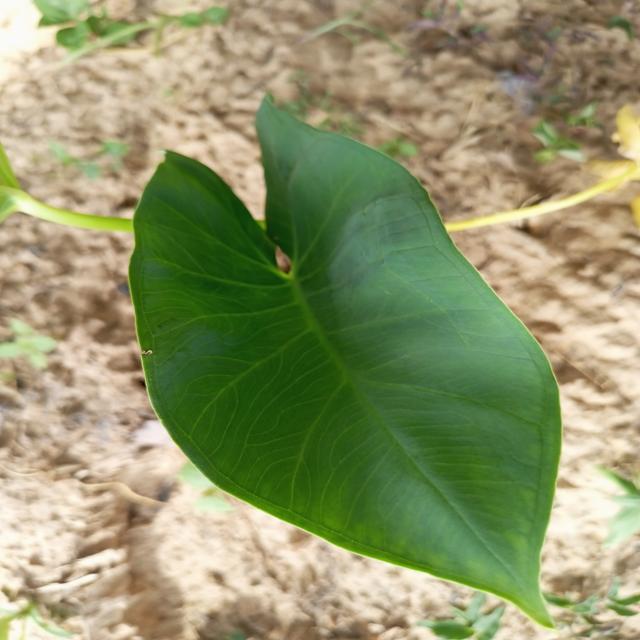
Label: Healthy